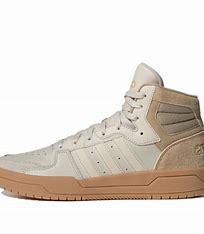
Brand: adidas
Model: NEO Entrap Mid Skate